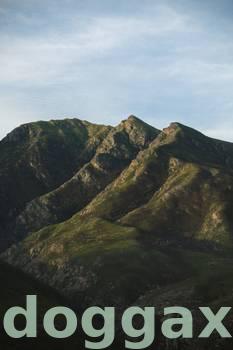
Label: Watermark